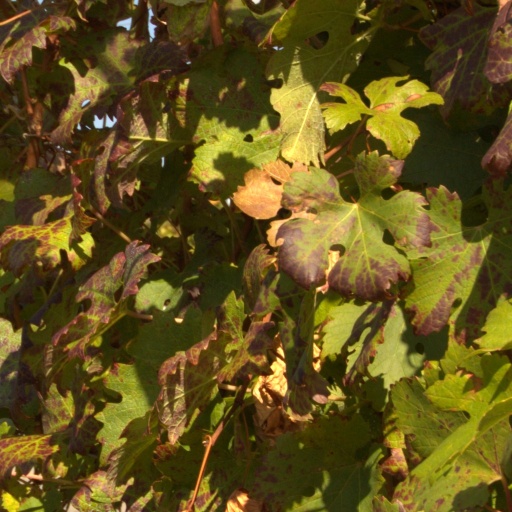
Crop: grape